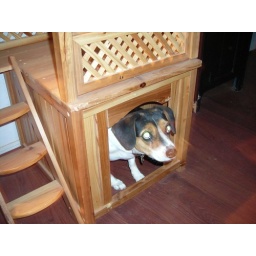
Beagle being cute and creepy in her little dog house. Which I might add I built with MY BARE HANDS!